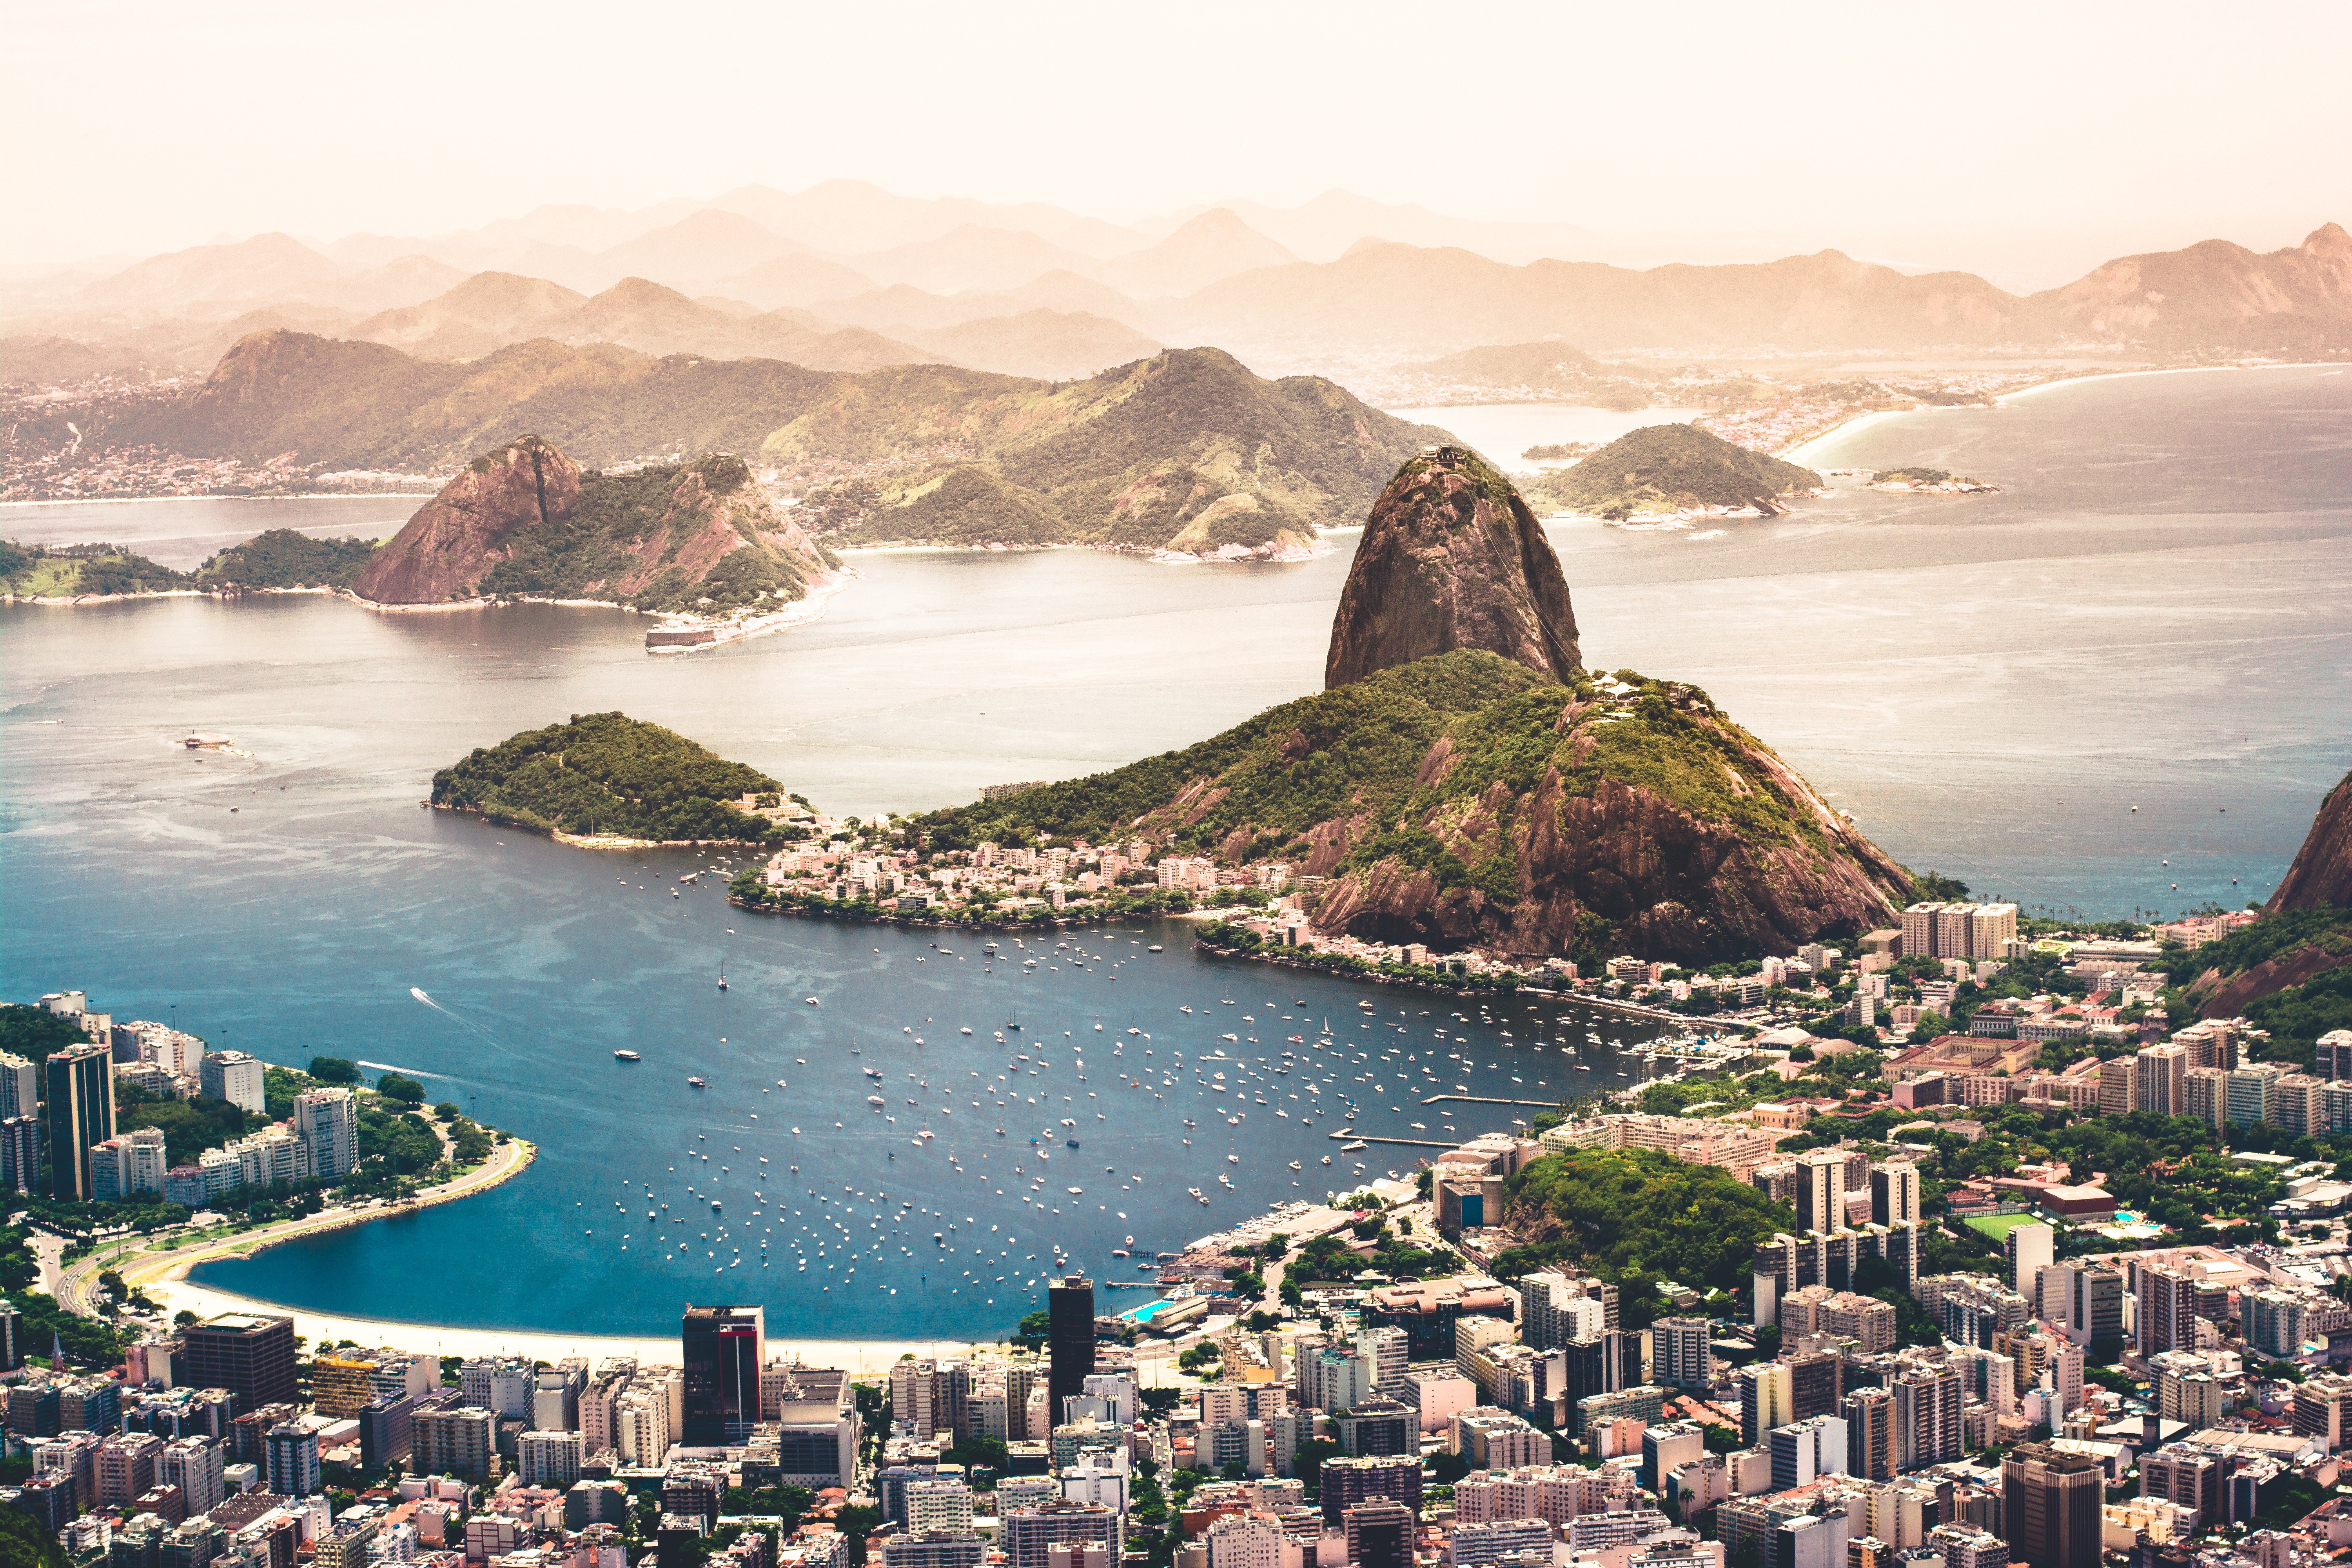
beach, landscape, sea, coast, rock, ocean, sunset, shore, lake, city, panorama, vacation, cliff, cove, bay, tourism, terrain, body of water, rio de janeiro, rio, cape, aerial photography